Interstate 690

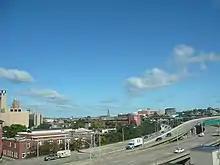
I-81 at I-690 in Downtown Syracuse

After crossing and connecting with State Fair Boulevard at exit 2, I-690 runs along the western shore of Onondaga Lake, passing under many pedestrian bridges. The highway serves the New York State Fairgrounds by way of exits 4 and 5, the former a large directional T interchange with NY 695. Within this interchange was a signalized, at-grade intersection that connected I-690 to a parking area. For 12 days each year, the light was used to allow buses to carry New York State Fair attendees from the parking area across the road to the fair. I-690 was one of only a few Interstate Highways to feature a traffic light. Construction began in 2019 and finished in 2020 of a bridge overpass to this parking area, eliminating the need for a traffic signal.